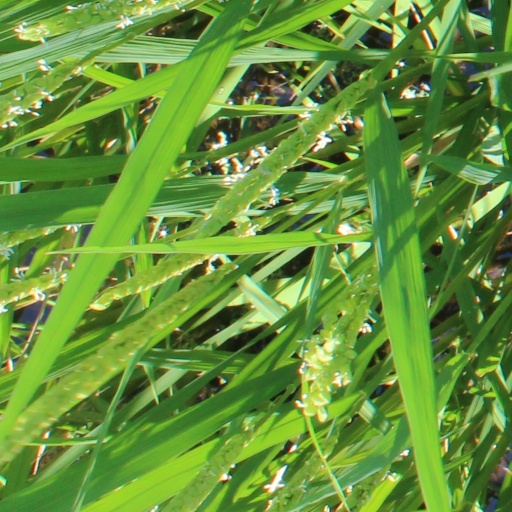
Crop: rice